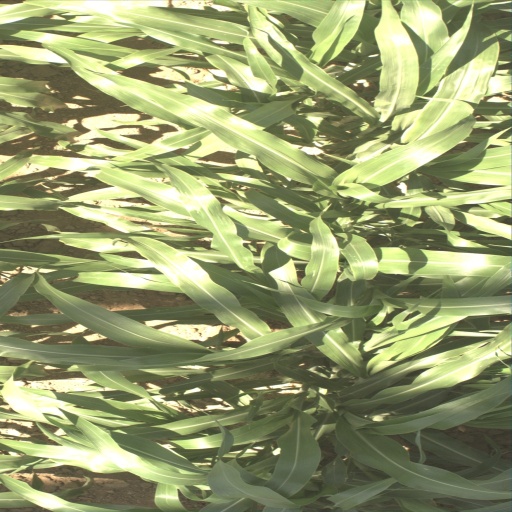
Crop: sorghum